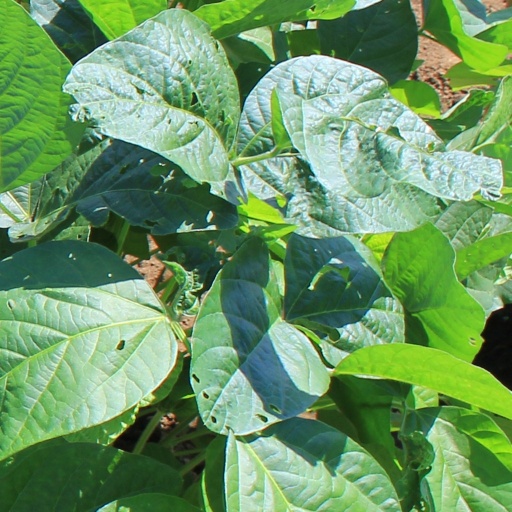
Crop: soybean